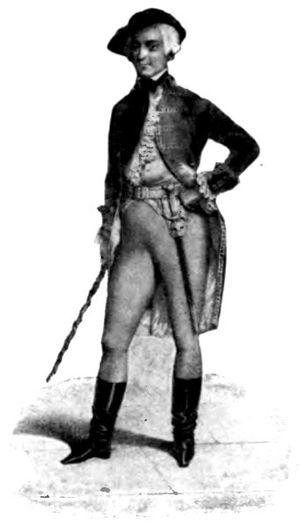
Pierre-Chéri Lafont est un acteur français. D'abord chirurgien-assistant de marine, il emménage à Paris pour y prendre des cours de diction et de chant. Familier des cabarets, il était sur le point d'entrer à l'Opéra-Comique lorsque le directeur du théâtre du Vaudeville lui offrit un engagement. Il y fit ses débuts de comédien en 1821 avec La Somnambule. Son physique agréable et sa voix portante eurent tôt fait de lui attirer la faveur du public. Après quelques années au théâtre des Nouveautés et l'incendie du théâtre du Vaudeville, il partit en Angleterre et y épousa Jenny Colon à Gretna Green, mais ils divorcèrent peu après. De retour à Paris, il rejoignit la troupe du théâtre des Variétés, avec laquelle il se produisit pendant quinze ans, dans des pièces telles que Le Chevalier de Saint-Georges, Le Lion empaillé ou Une dernière conquête.